AGCO

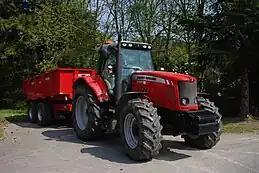
Massey Ferguson 6490 tractor, in 2008

AGCO purchased the North American distribution rights to global agricultural equipment manufacturer Massey Ferguson in 1993 and purchased the company from Varity the following year. The acquisition of England-based Massey Ferguson gave AGCO access to markets in Europe and around the world. At the time, Massey Ferguson had 20 percent of the global market share for tractors. AGCO also purchased McConnell Tractors in 1994, manufacturer of the large articulated Massey Ferguson tractors. AGCO developed the Agcostar line of articulated tractors. Later in 1994, the Black Machine line of planters was purchased.